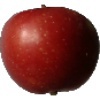
Label: Apple Braeburn 1